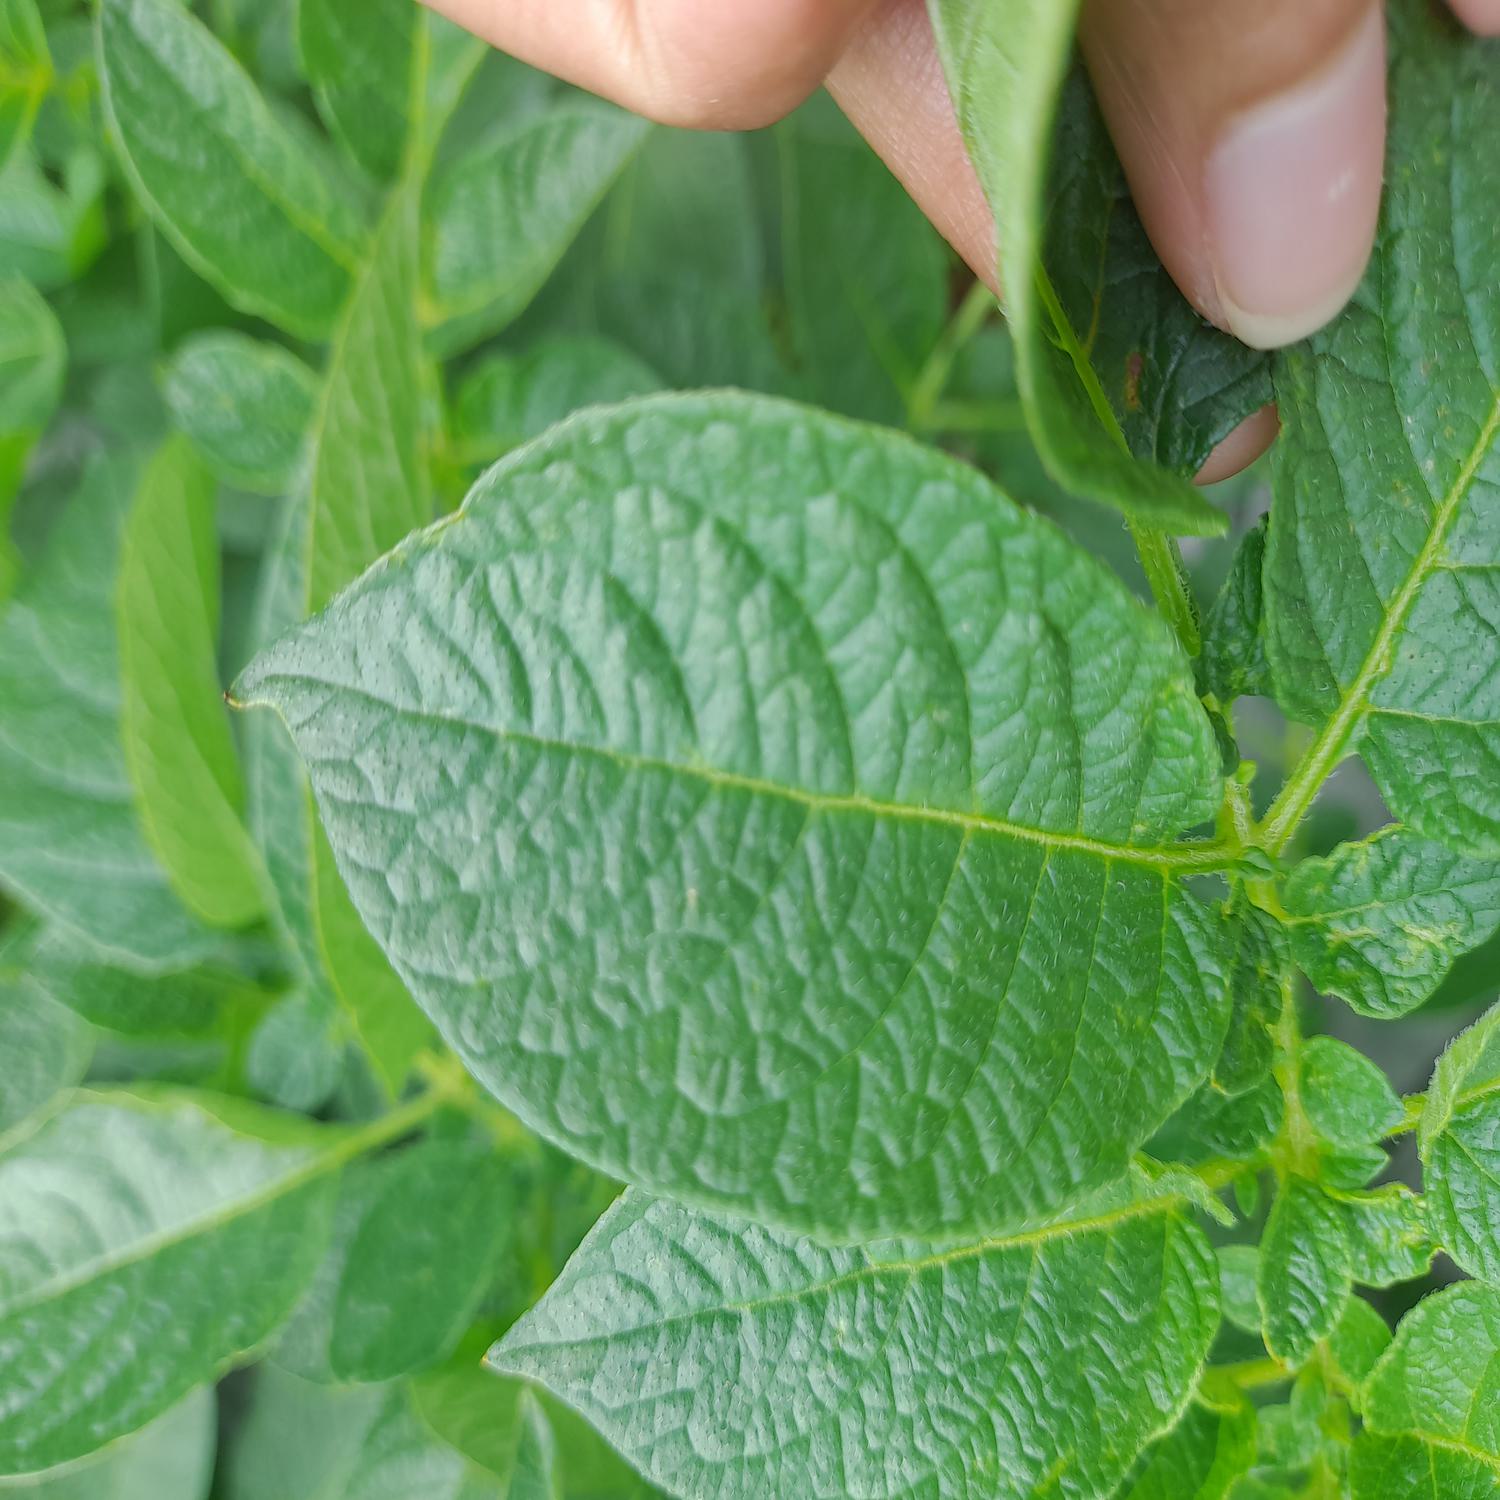
Label: Healthy